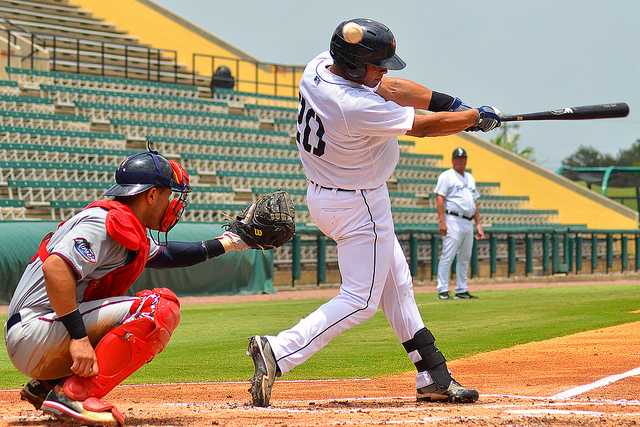
một người đàn ông đang vung gậy để đánh quả bóng chày